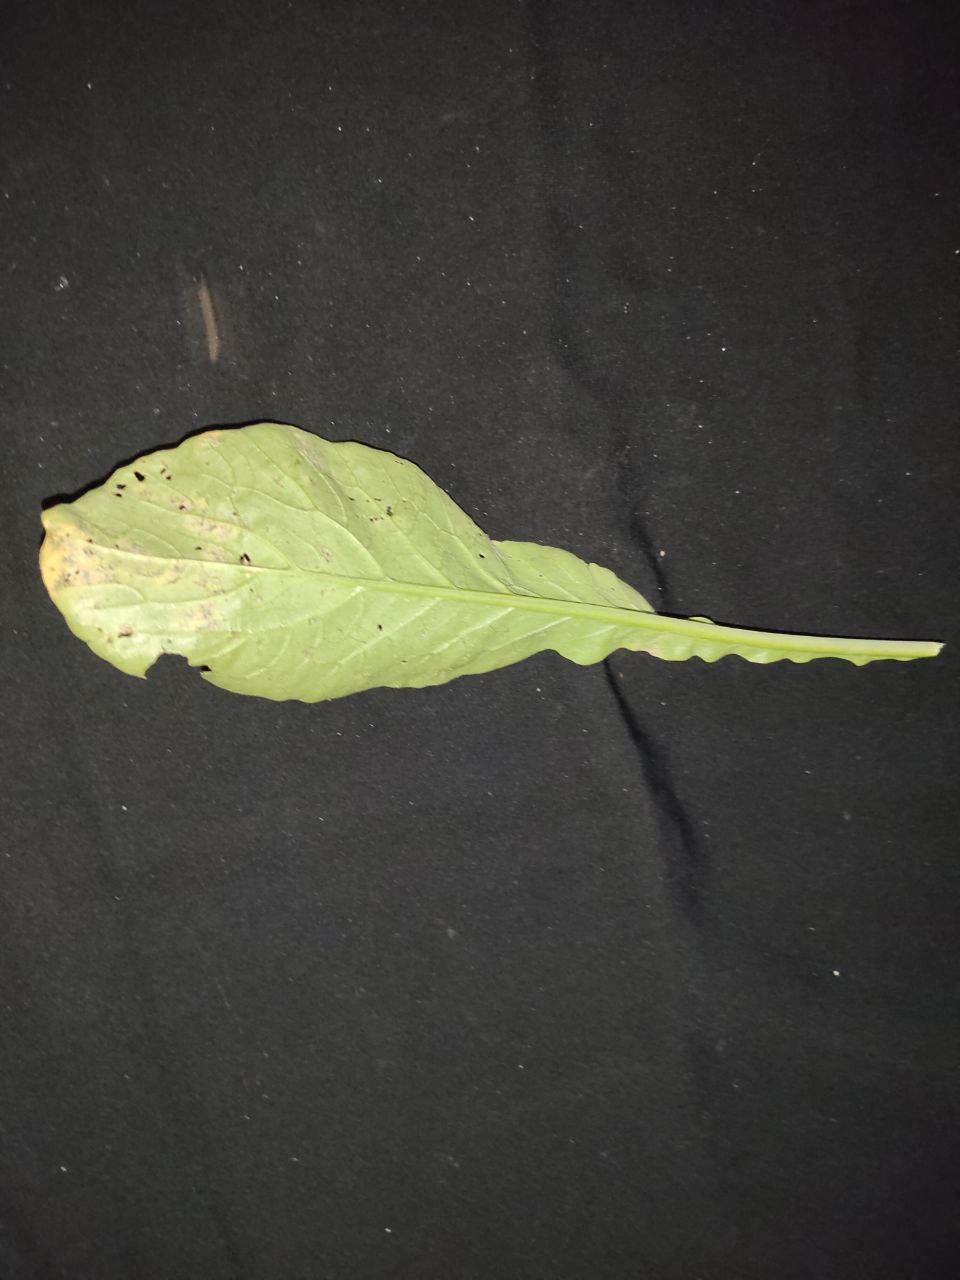
Label: Downey mildew